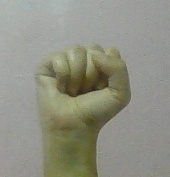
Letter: saad